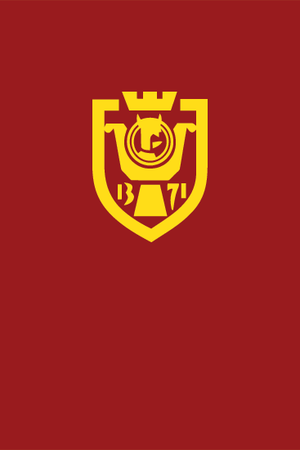
Kruševac
Kruševac er en by i det syd-centrale Serbien, med et indbyggertal på cirka 75.000. Byen er hovedstad i Rasina-distriktet og blev grundlagt i 1371.